TNNT3

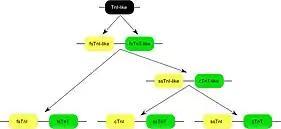

Mammalian TNNT3 gene contains 19 exons. Alternative RNA splicing of 8 of them significantly increases structural variations of fsTnT. Two variable regions of the fsTnT protein are generated by alternative splicing (Fig. 3).